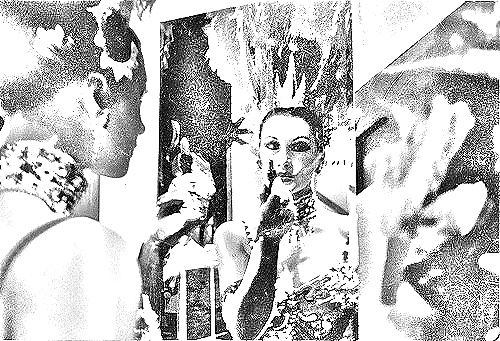
Portrait style: Sketch Portrait